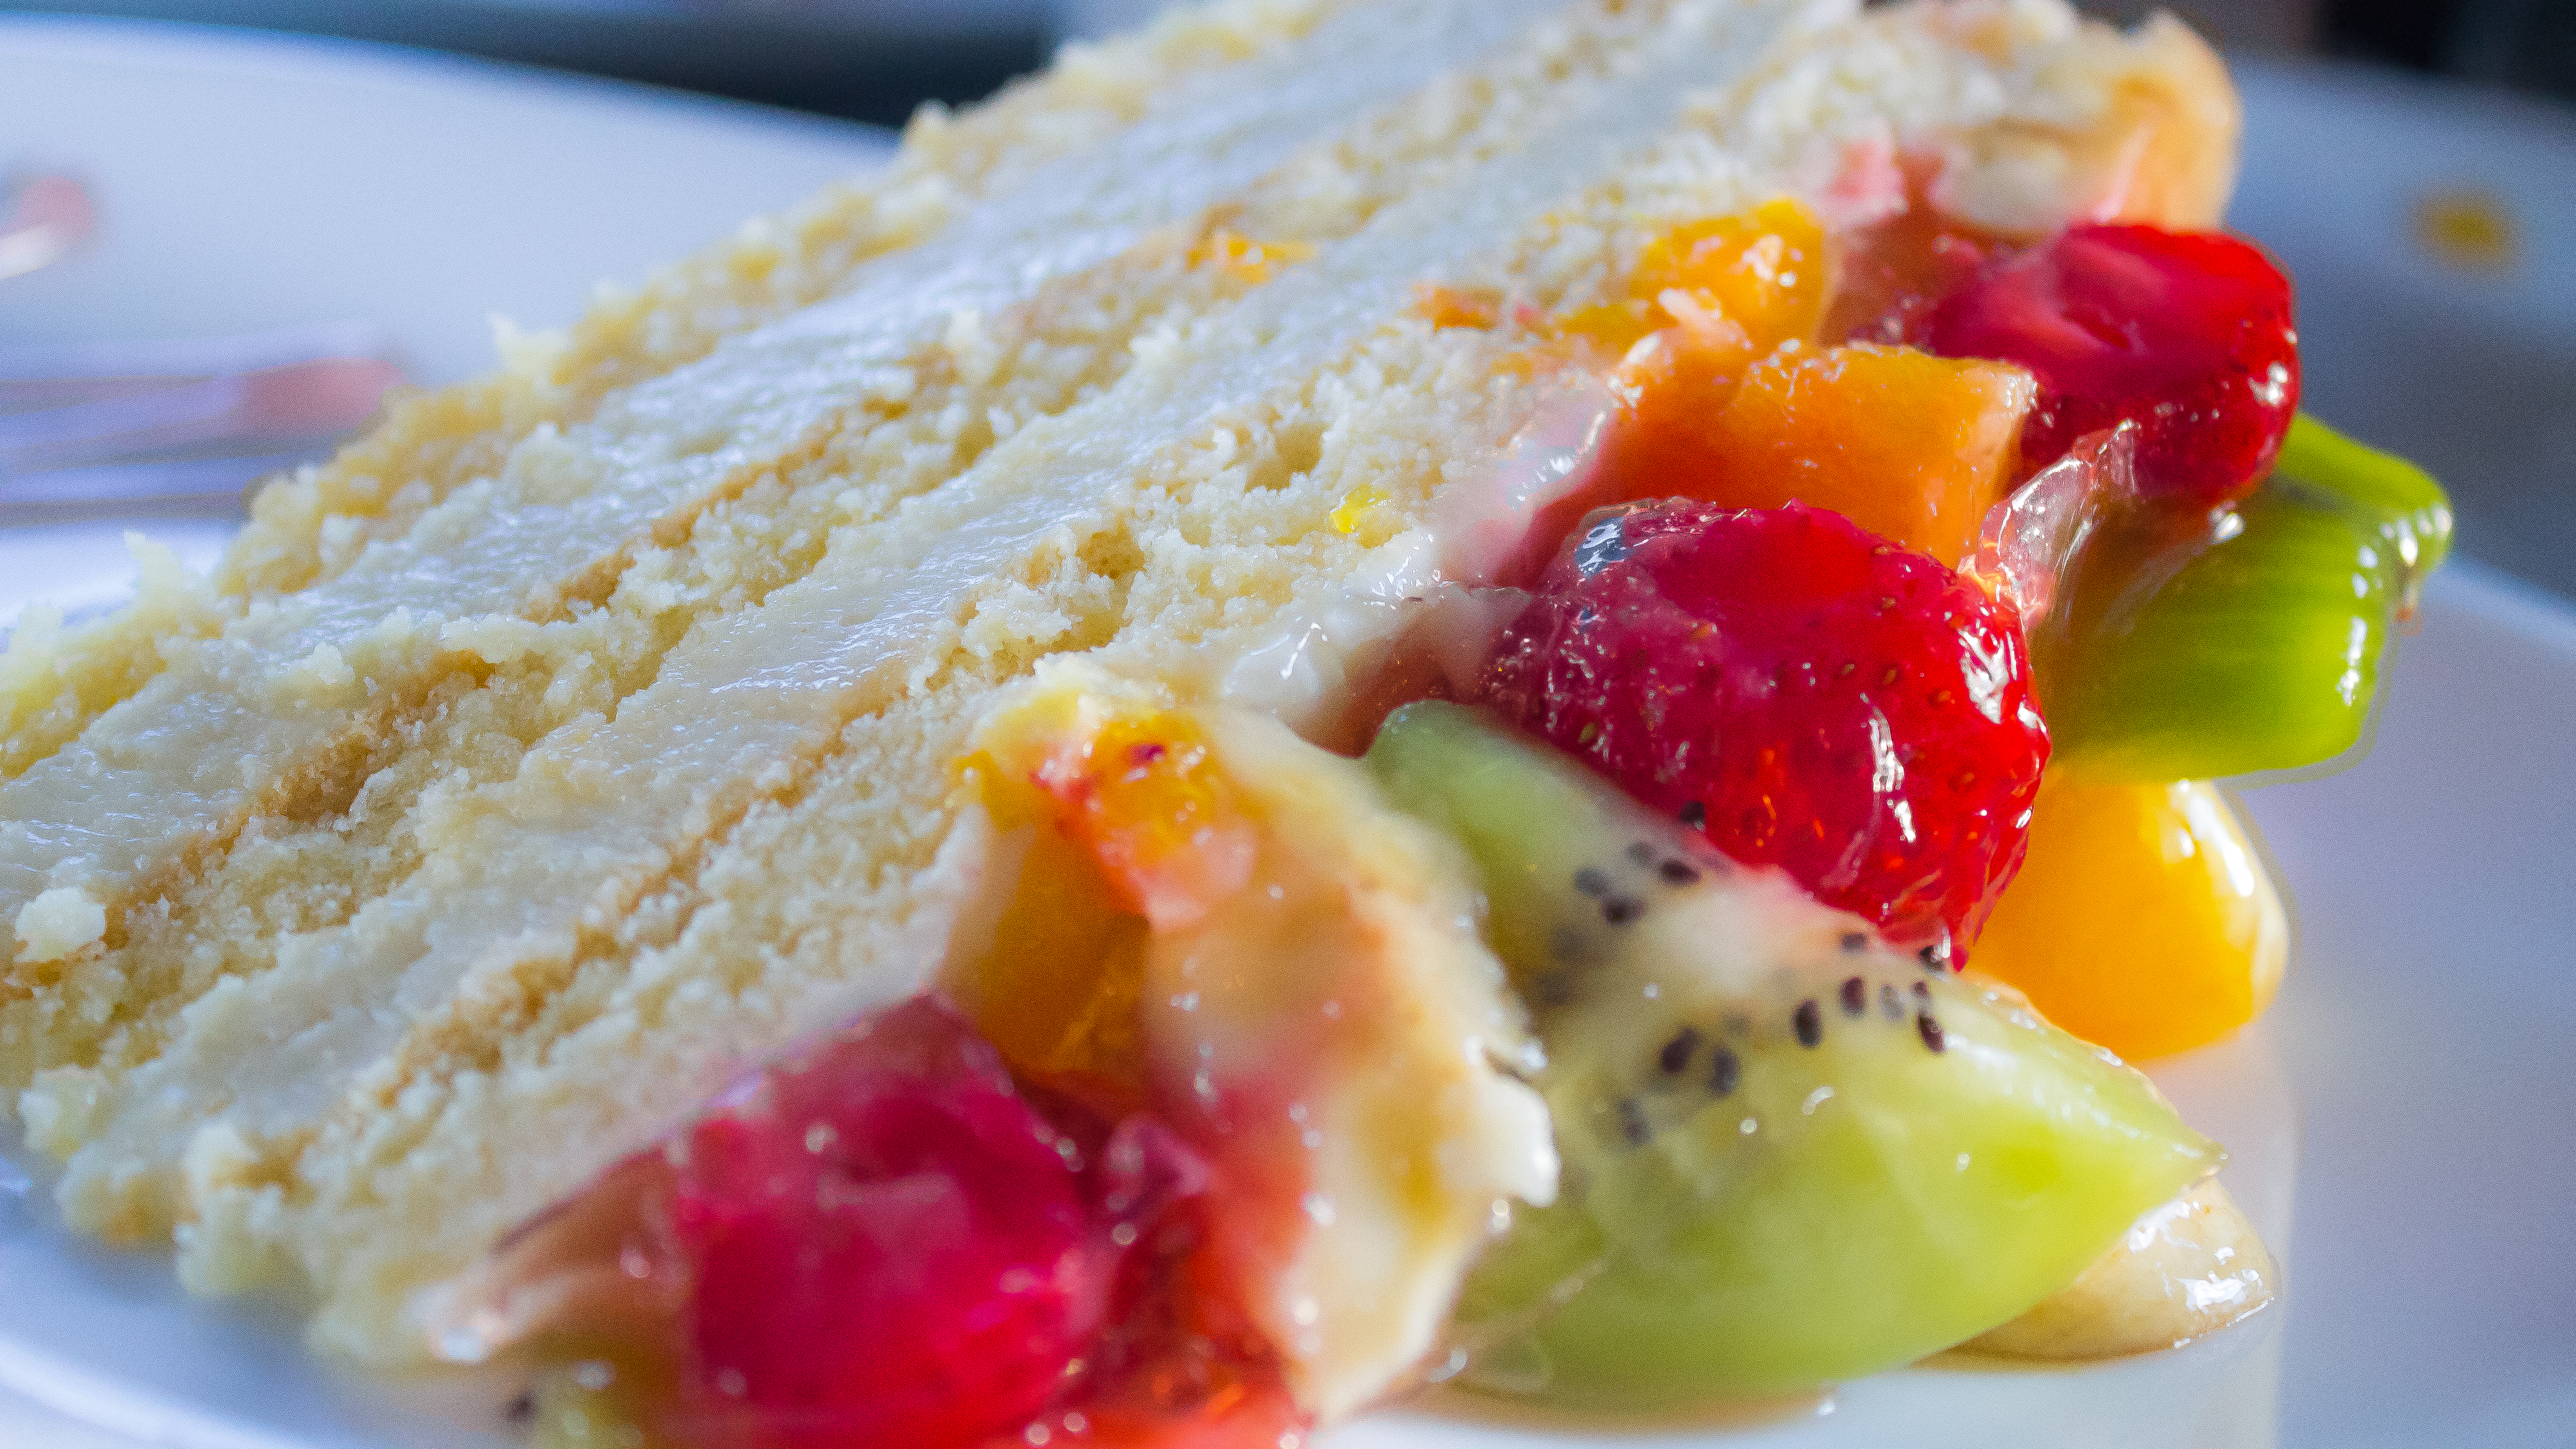
cake, fruits, dish, food, cuisine, ingredient, fruit cake, dessert, frozen dessert, Tutti frutti, produce, cassata, pavlova, sweetness, semifreddo, cream, bavarian cream, baked goods